WrestleMania Backlash (2021)

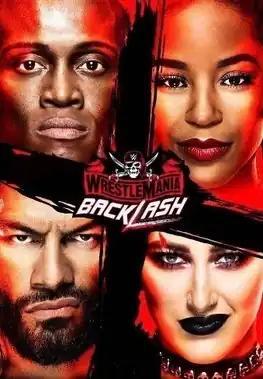
Promotional poster featuring Bobby Lashley, Bianca Belair, Roman Reigns, and Rhea Ripley

The 2021 WrestleMania Backlash was a professional wrestling pay-per-view (PPV) and livestreaming event produced by WWE. It was the 16th Backlash and took place on May 16, 2021, from the WWE ThunderDome, hosted at the Yuengling Center in Tampa, Florida, held for wrestlers from the promotion's Raw and SmackDown brand divisions. It was WWE's first pay-per-view to present the ThunderDome from the Yuengling Center during the COVID-19 pandemic, following a four-month residency at Tropicana Field in St. Petersburg, Florida. From 1999 to 2009, the concept of the Backlash pay-per-view was based around the backlash from WWE's flagship event, WrestleMania. The 2021 event returned Backlash to this original position as the post-WrestleMania pay-per-view, and it was in turn renamed to "WrestleMania Backlash" as it was based around the backlash from WrestleMania 37. It was also the first Backlash to livestream on Peacock.